The Book of Ruth: Journey of Faith

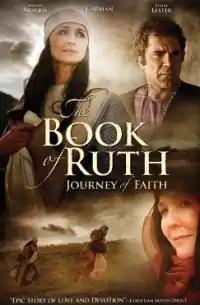

The Book of Ruth: Journey of Faith is a 2009 Christian film directed by Stephen Patrick Walker. It is based on the Book of Ruth, and was aired January 8, 2010 on the Trinity Broadcasting Network. The film stars Dan Haggerty, Lana Wood, Eleese Lester, Carman, and Sherry Morris as Ruth.